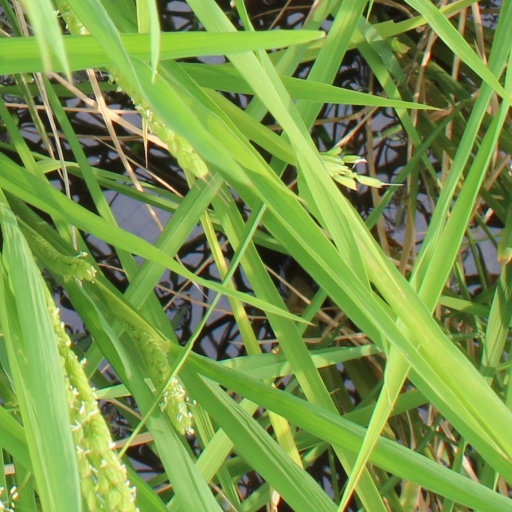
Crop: rice